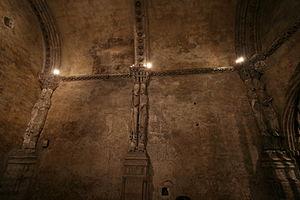
La Cámara Santa dans la cathédrale San Salvador d'Oviedo, composée d'une pièce en sous sol, la crypte de Léocadie, et d'une pièce en rez-de-chaussée, est le lieu d'exposition de chefs d'œuvre d'orfèvrerie, et du Suaire d'Oviedo.